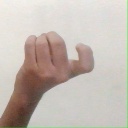
अक्षर: ज